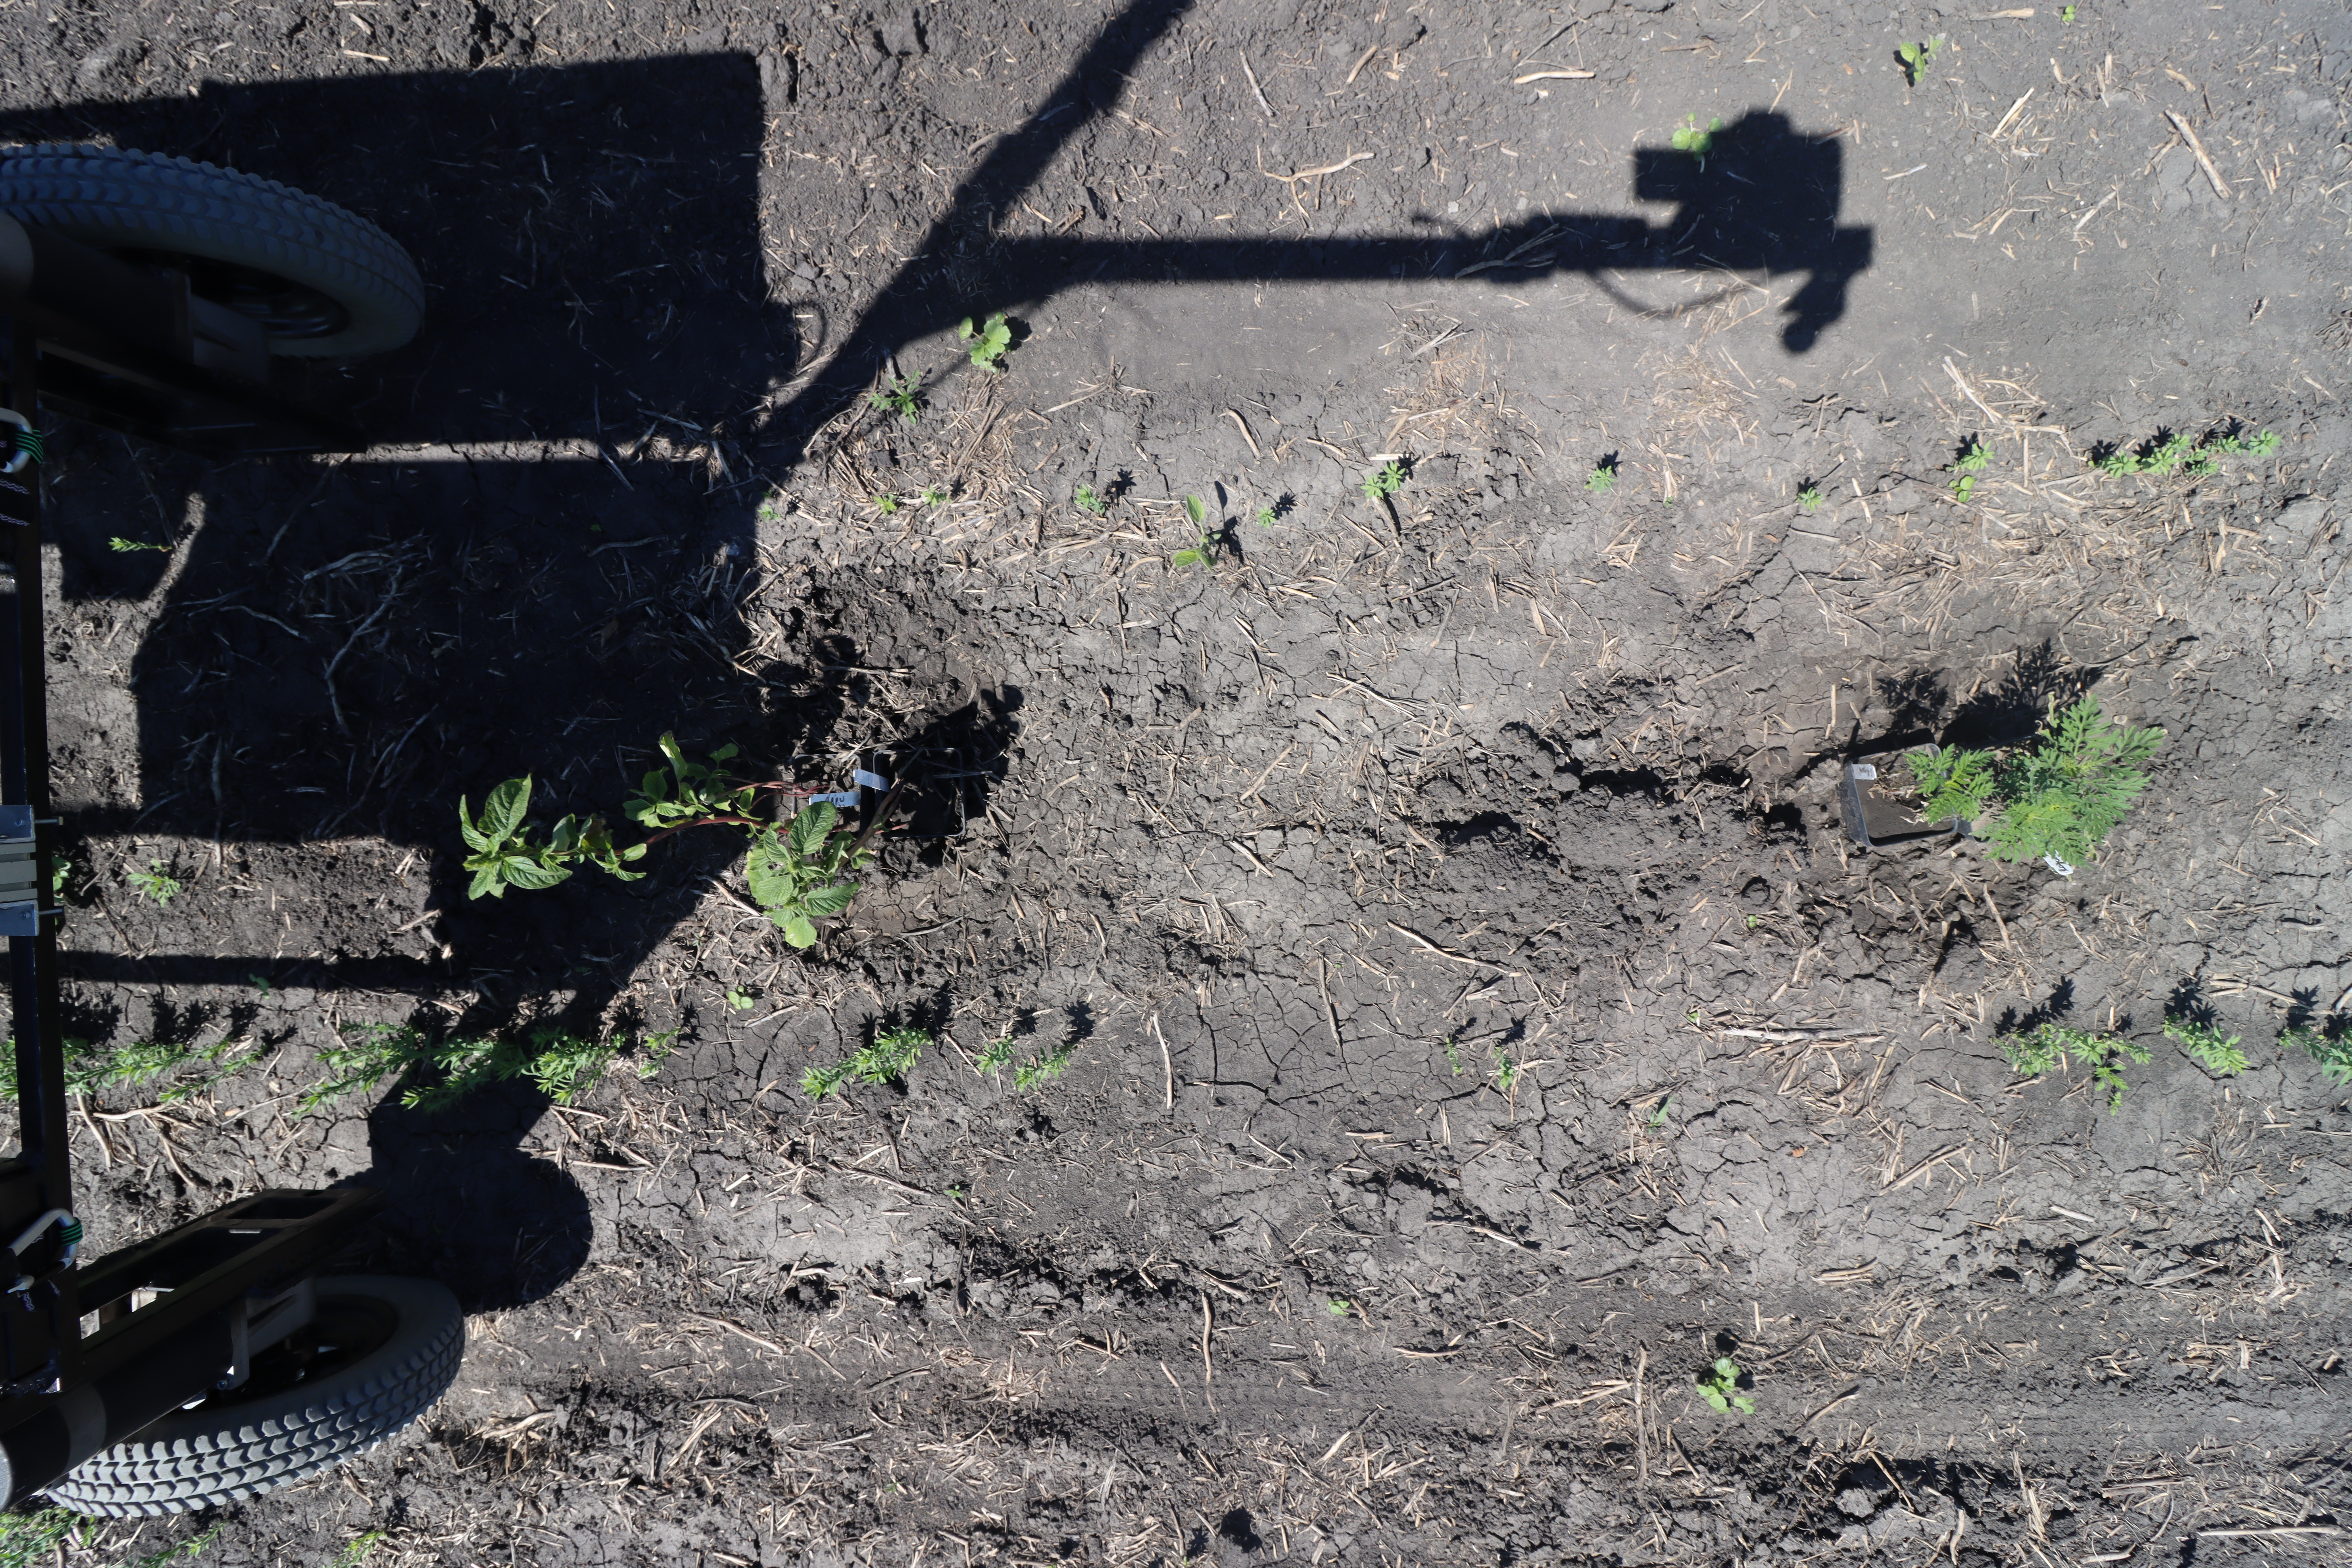
Crop: Flax
Objects: Flax, Flax, Flax, Flax, Flax, Flax, Redroot Pigweed, Redroot Pigweed, Ragweed, Flax, Flax, Flax, Flax, Ragweed, Flax, Flax, Flax, Flax, Soybean, Flax, Ragweed, Ragweed, Flax